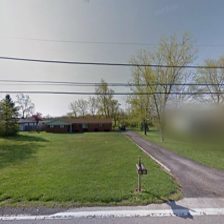
Label: streetView